Sikandar Adil Shah

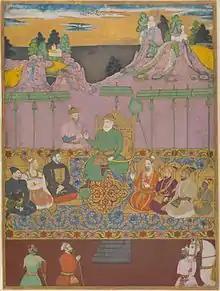
A painting of "The House of Bijapur" was completed in the year 1680, during the reign of Sikandar Adil Shah the last ruler of the Adil Shahi dynasty.

Sikandar Adil Shah was the last Sultan of Bijapur, who reigned between 1672 and 1686. Placed on the throne at five years of age, his reign was marked by the collapse of the Bijapur Sultanate.